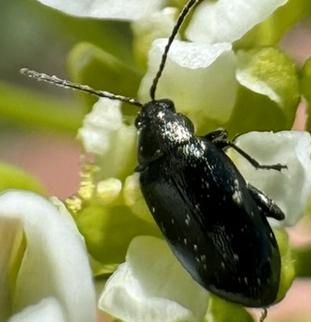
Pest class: crucifer_flea_beetle